Mindeparken

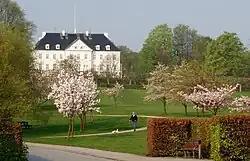
Mindeparken with Marselisborg Palace in the background.

Mindeparken is a memorial park and recreational area in the south of Aarhus City, next to Marselisborg Palace.